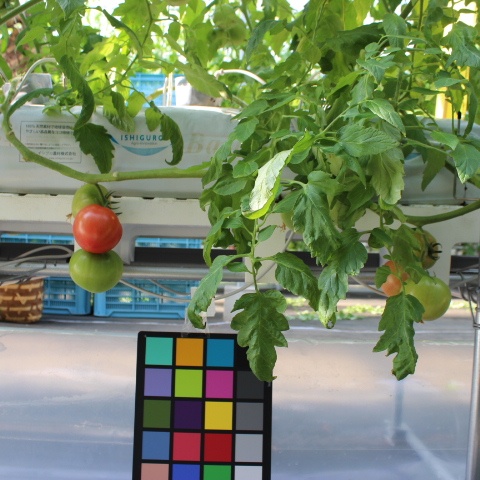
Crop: tomato